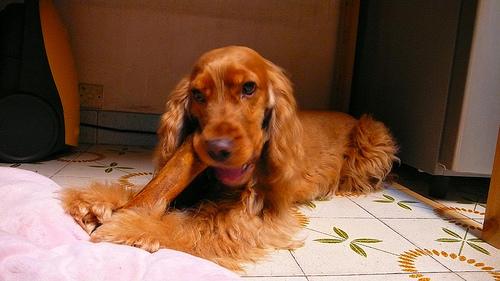
Breed: english cocker spaniel